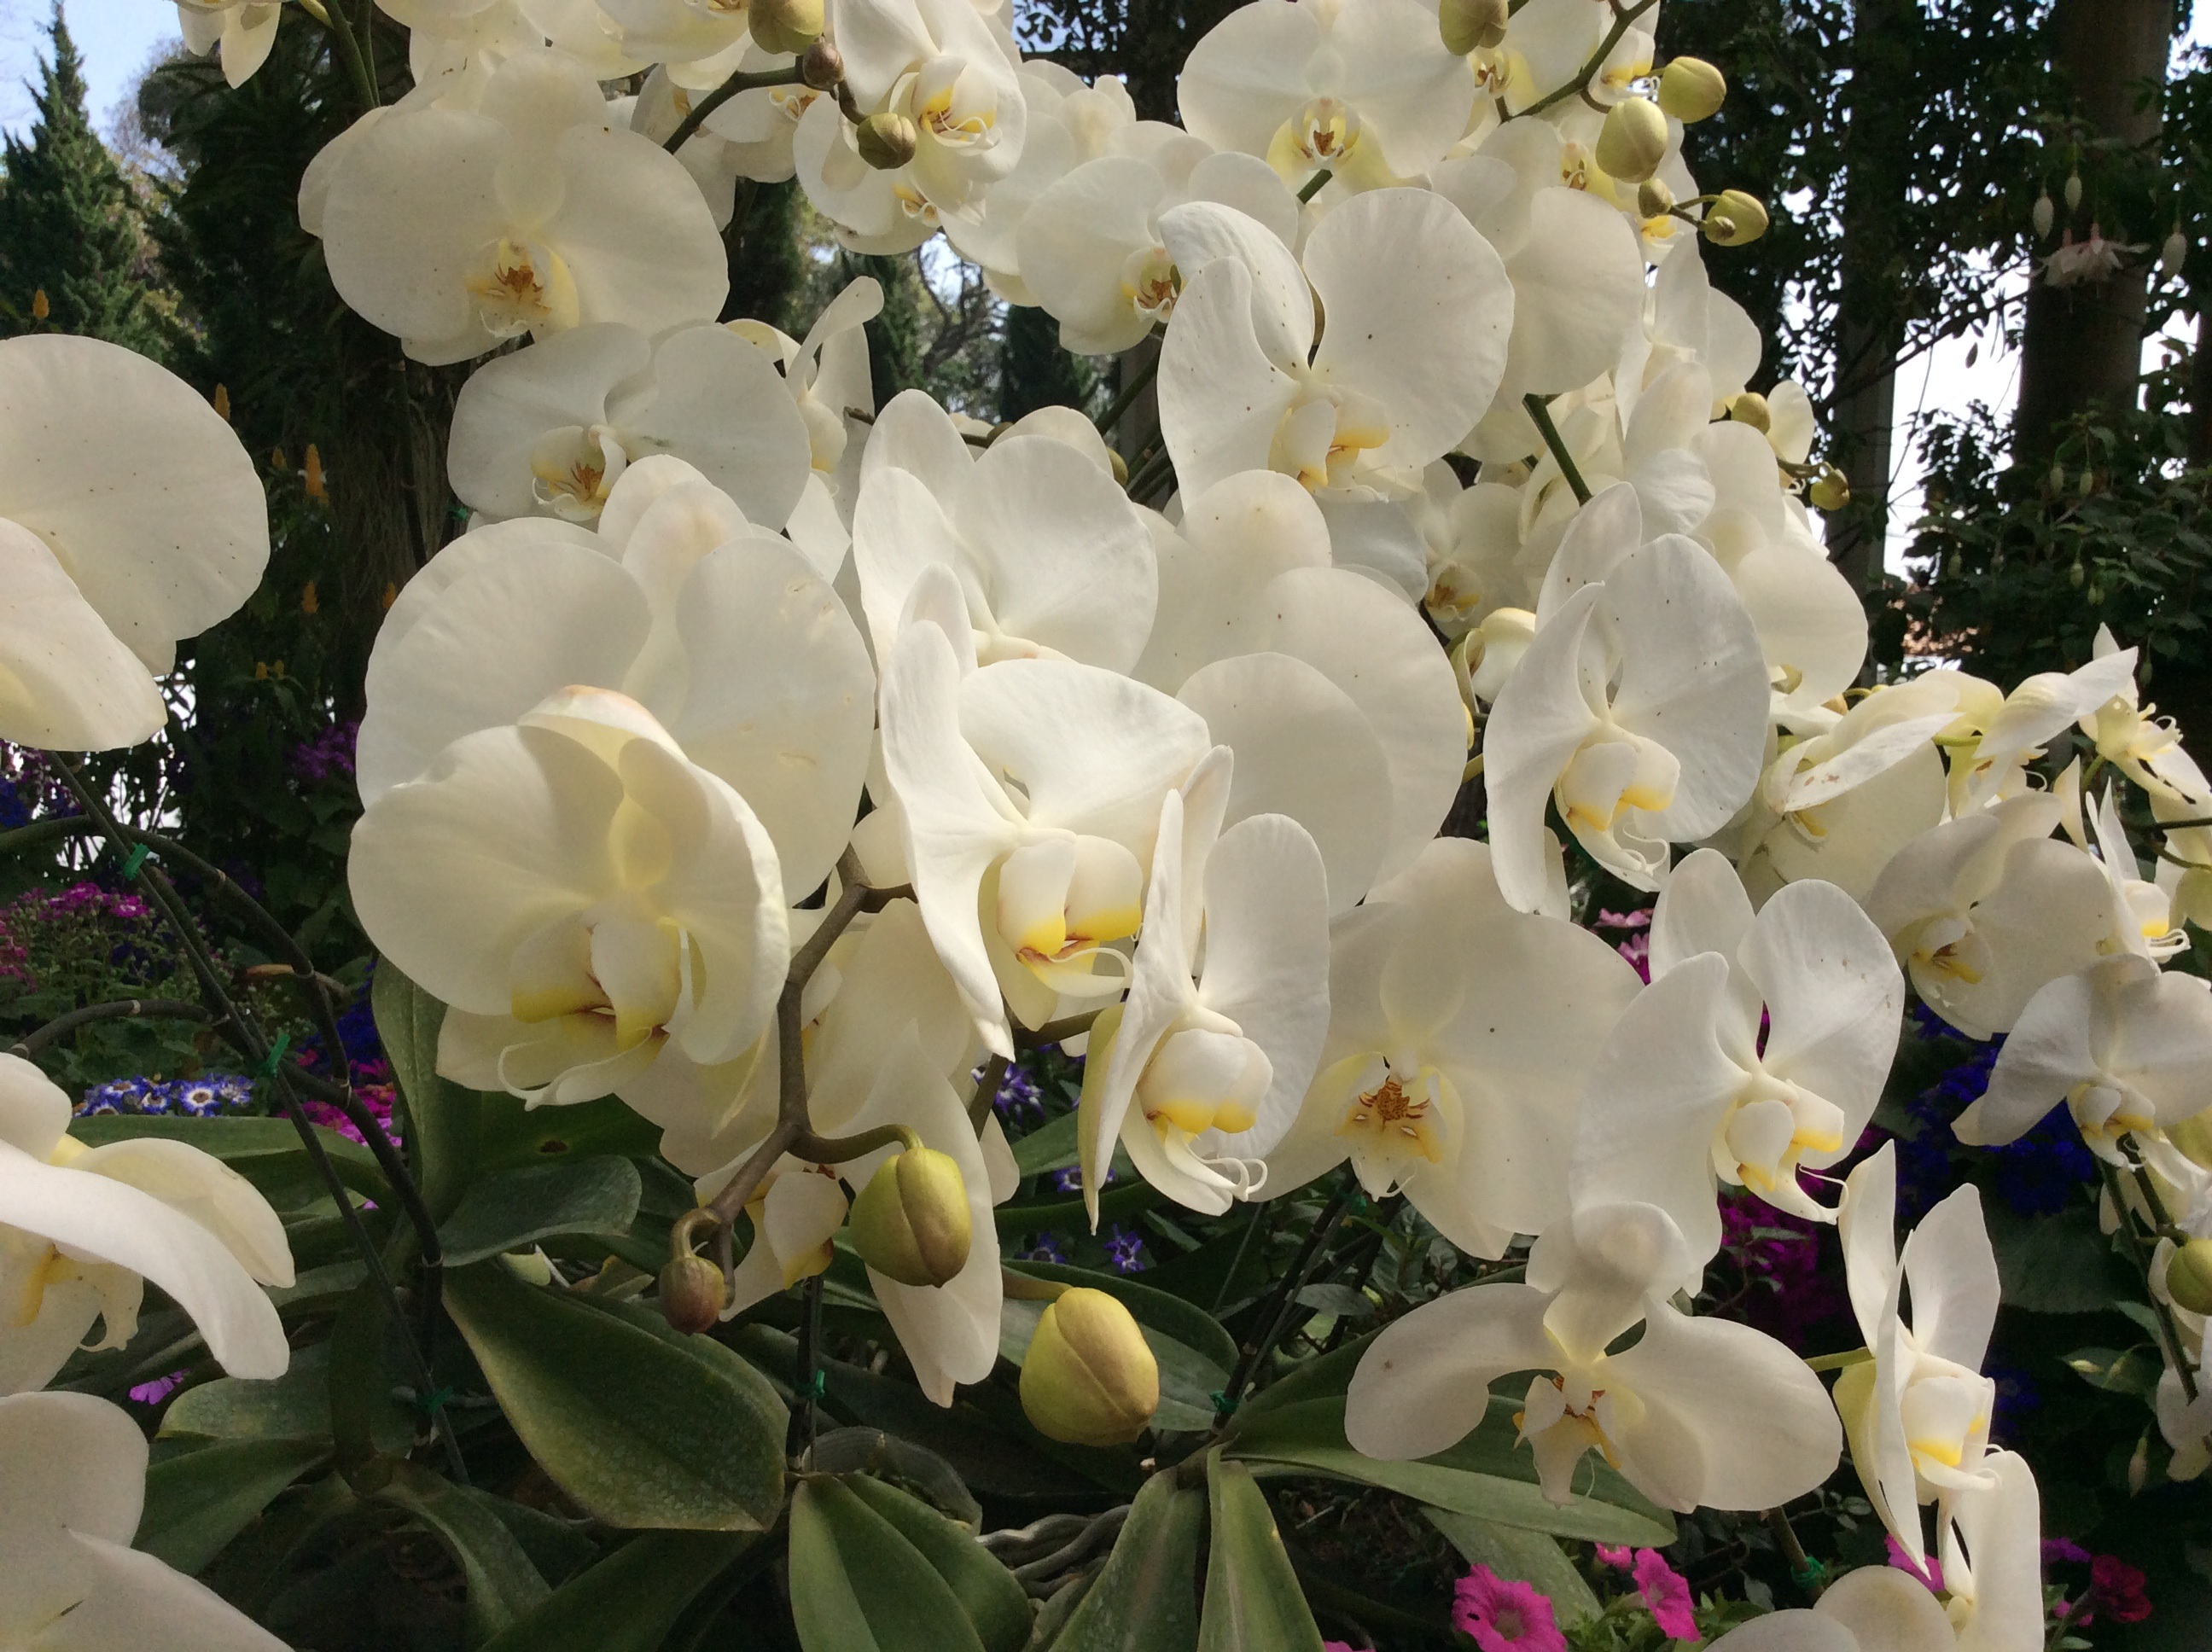
nature, blossom, plant, white, flower, petal, bloom, floral, spring, garden, flora, thailand, orchid, wildflower, shrub, floristry, flowering plant, annual plant, moth orchid